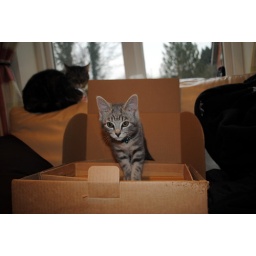
122/365 my cat likes to hide in boxes